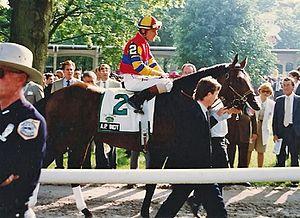
A.P. Indy est un cheval de course pur-sang anglais américain, lauréat entre autres de la Breeders' Cup Classic et étalon de tête aux États-Unis.